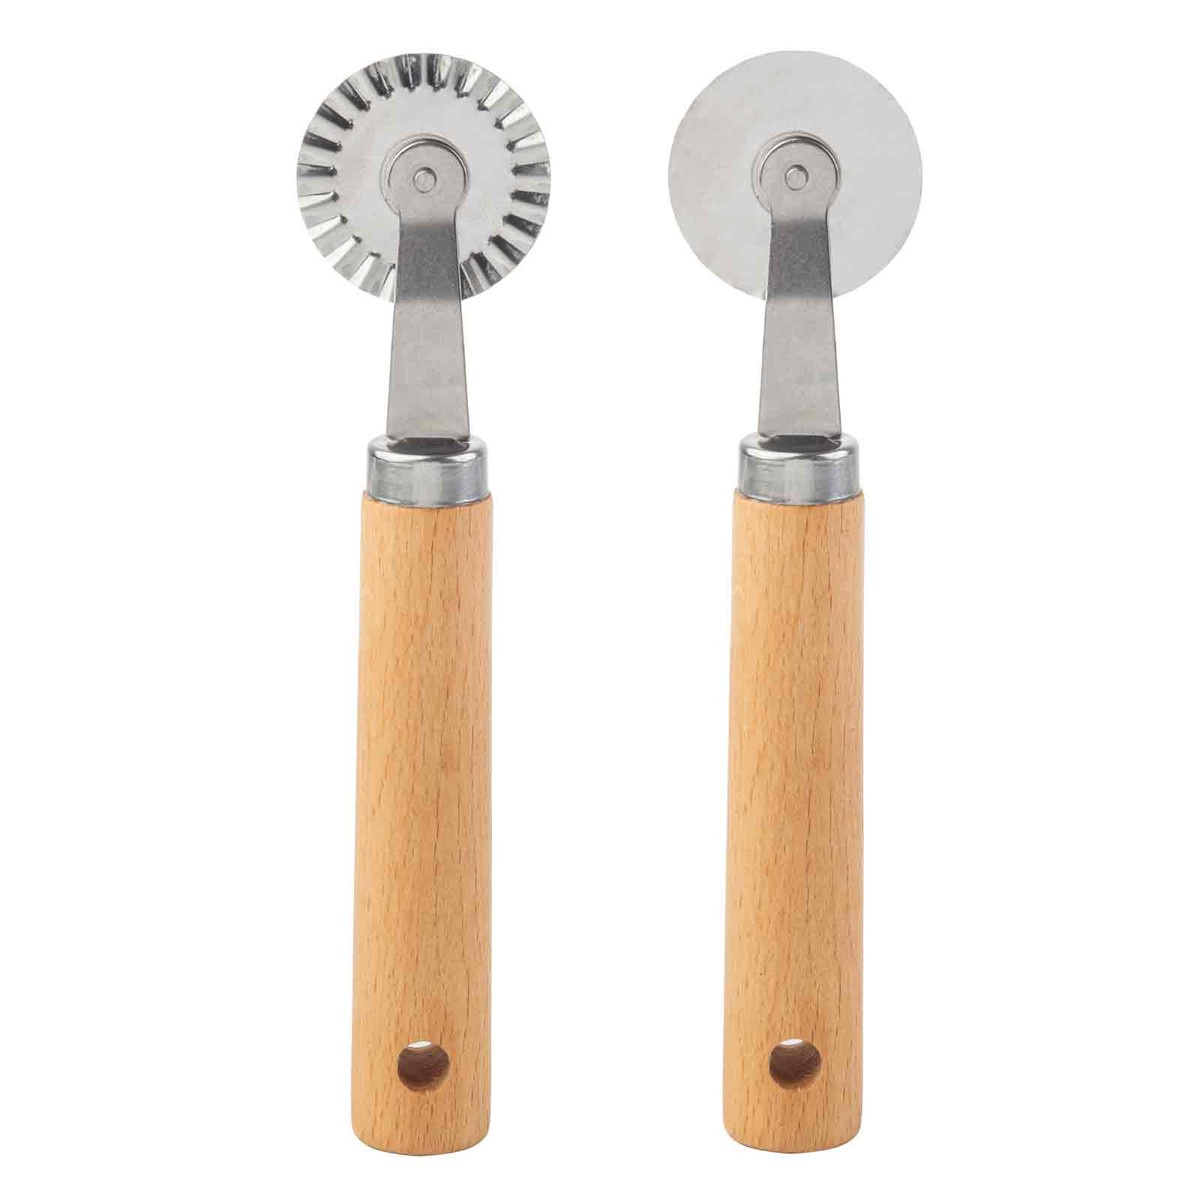
Pasta Cutting Wheels, Set of 2
Brand: Tablecraft
There is nothing as exciting as prepping and cooking your favorite international dishes in the comfort of your own home. Use these Pasta Cutting Wheels to create soft, waved edges in homemade pasta, pizza dough or pastry for a rustic feel. Also known as a pastry wheel, pasta cutter or ravioli cutter. Stainless Steel with Wood Handle Hand wash recommended
Category: Home & Garden > Kitchen & Dining > Kitchen Tools & Utensils > Pasta Molds & Stamps